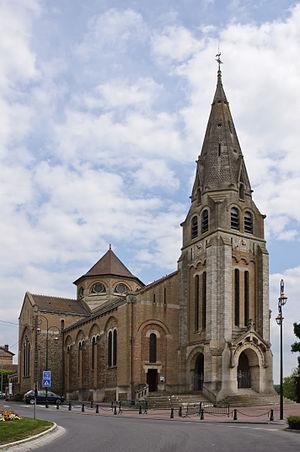
L'église Saint-Denis-Sainte-Foy à Coulommiers (Seine-et-Marne, France)
Coulommiers est une commune française située dans le département de Seine-et-Marne en région Île-de-France.
L'église Saint-Denys-Sainte-Foy est le principal lieu de culte catholique actuel de la ville de Coulommiers, dans le département de Seine-et-Marne et le diocèse de Meaux.